East Los Angeles Renaissance Academy

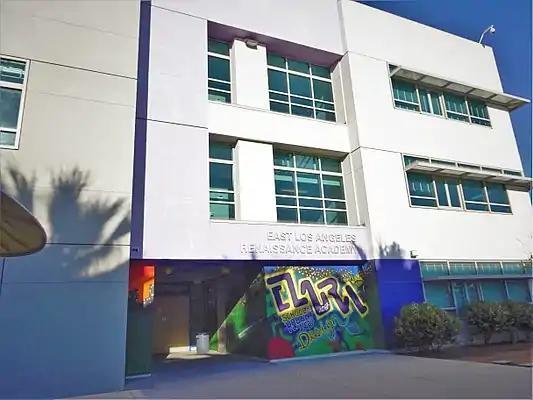
ELARA main entrance in 2017

ELARA was designed to prepare students in the field of urban planning and public policy. The mission of the school is for students to see themselves as architects of their own future and of their community.